Wanga Kingdom

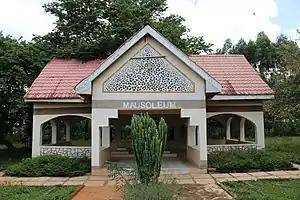
Mausoleum at the Nabongo Cultural Centre and Shrine

Today Kakamega District is inhabited predominantly by Wanga people - one of 17 sub-ethnic groups of the Abaluyia of Western Kenya.